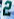
Number: 2